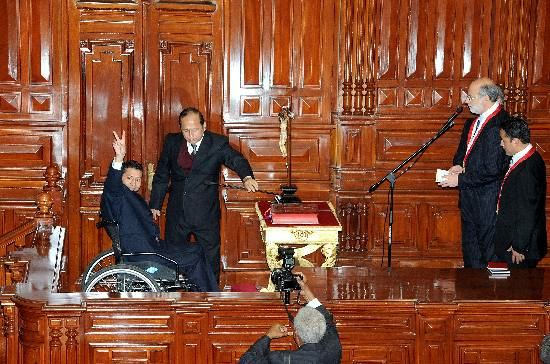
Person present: Yes